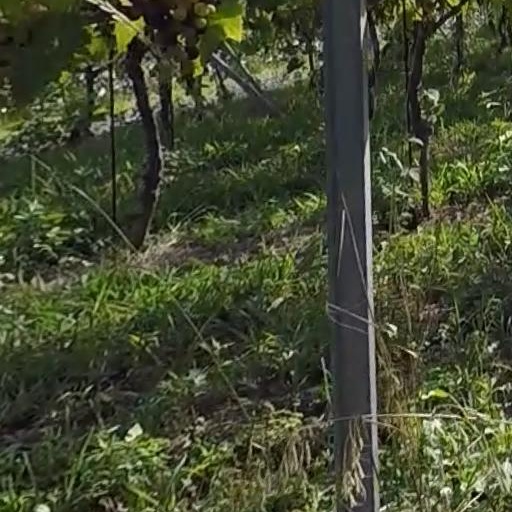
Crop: grape